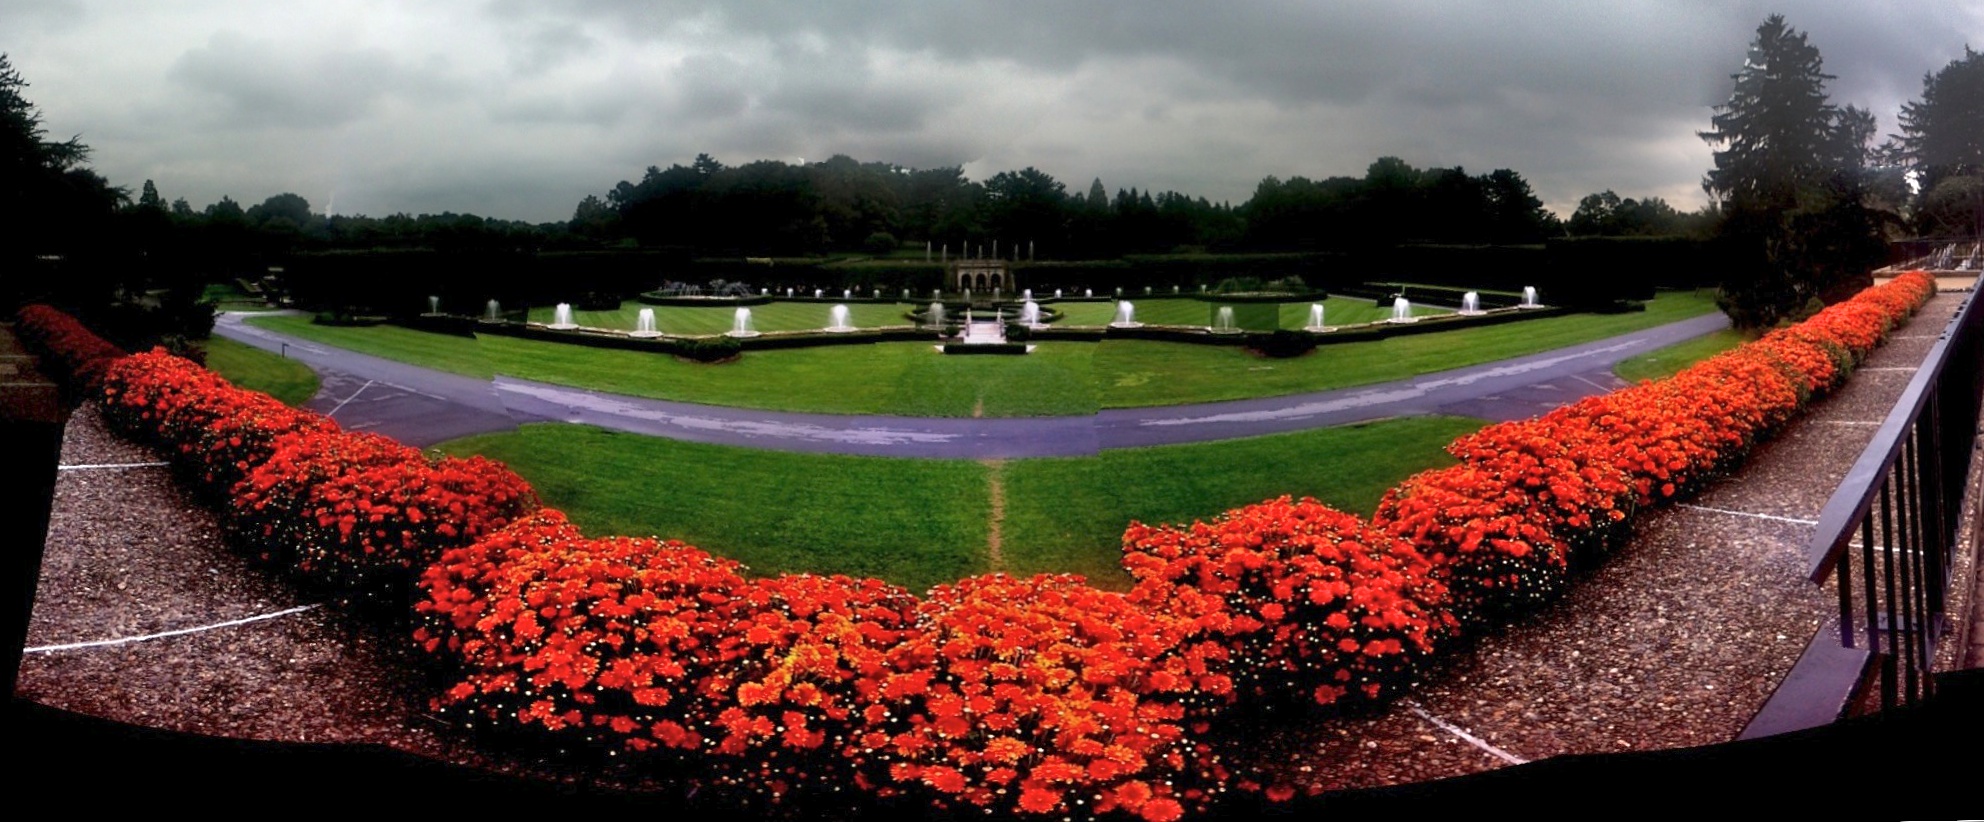
structure, lawn, flower, panorama, soil, stadium, baseball field, shrub, race track, odyssey, sport venue